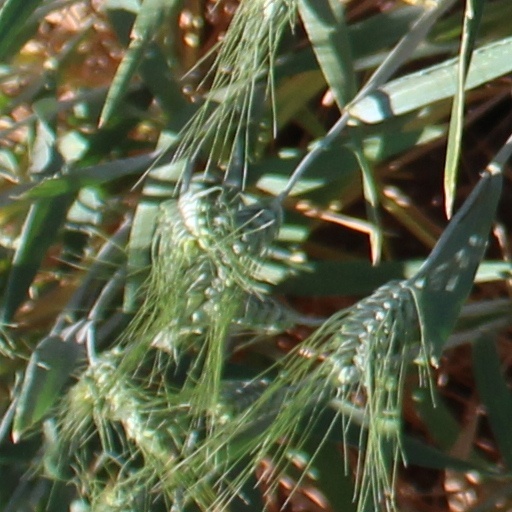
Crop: wheat